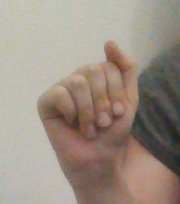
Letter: saad